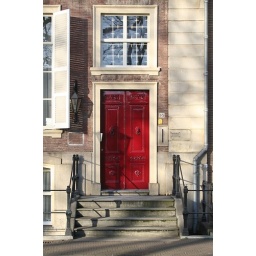
A red door in Den Haag / Netherlands.